Baetic System

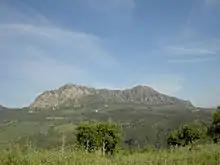
Sierra Crestellina, near Casares

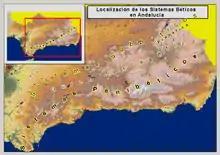
Map of the Baetic System in Andalusia

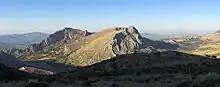
Tajos del Sabar, near Alfarnate

The Baetic System or Betic System is one of the main systems of mountain ranges in Spain. Located in the southern and eastern Iberian Peninsula, it is also known as the Cordilleras Béticas (Baetic Mountain Ranges) or Baetic Mountains. The name of the mountain system derives from the ancient Roman region of Baetica, one of the Imperial Roman provinces of ancient Hispania.